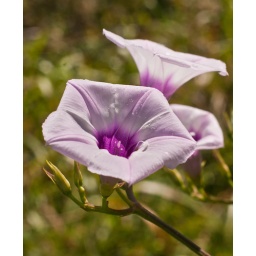
Photo taken in September. These flowers bloomed for just a few days near the lake in my backyard.